Ed McMahon

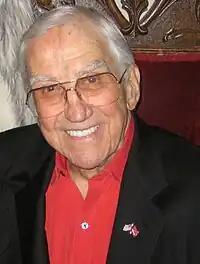
McMahon in 2005

His long association with brewer Anheuser-Busch earned him the nickname "Mr. Budweiser" and he used that relationship to bring them aboard as one of the largest corporate donors to the Muscular Dystrophy Association. Beginning in 1973, McMahon served as co-host of the long-running live annual Labor Day weekend event of the "Jerry Lewis MDA Telethon". His 41st and final appearance on that show was in 2008, making him second only to Jerry Lewis himself in number. McMahon and Dick Clark hosted the television series (and later special broadcasts of) "TV's Bloopers and Practical Jokes" on NBC from 1982 to 1993.